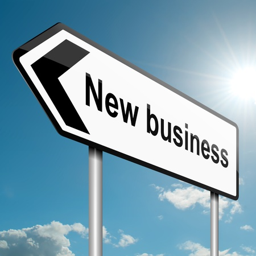
illustration depicting a road traffic sign with a new business concept .